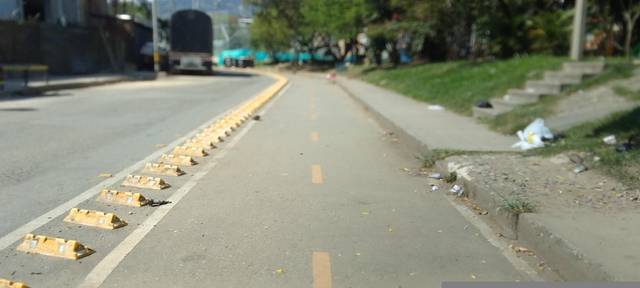
Region: Colombia
Coordinates: 6.224, -75.585